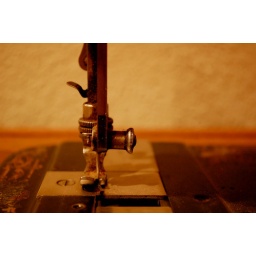
old fashioned sewing machine at the house in tahoe.